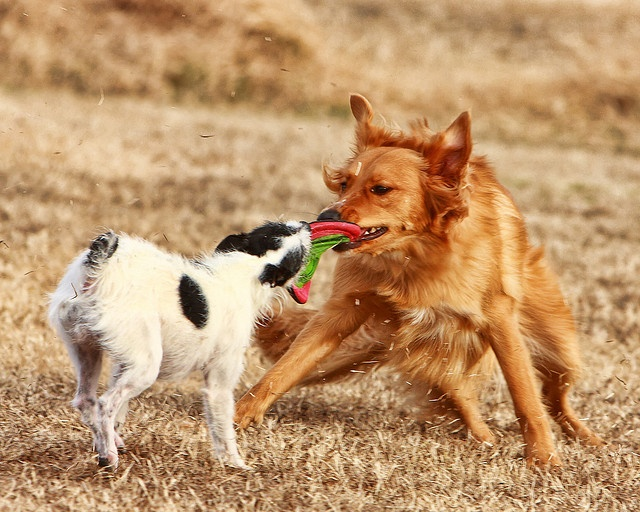
A larger dog and a smaller dog pull at a Frisbee.
Two dogs are pulling on the Frisbee made of cloth.
Two dogs playing tug-o-war in a field with a green and red object.
A large dog and small dog playing tog of war on a dry grassy field.
Two dogs, one brown one white are fighting over a Frisbee.